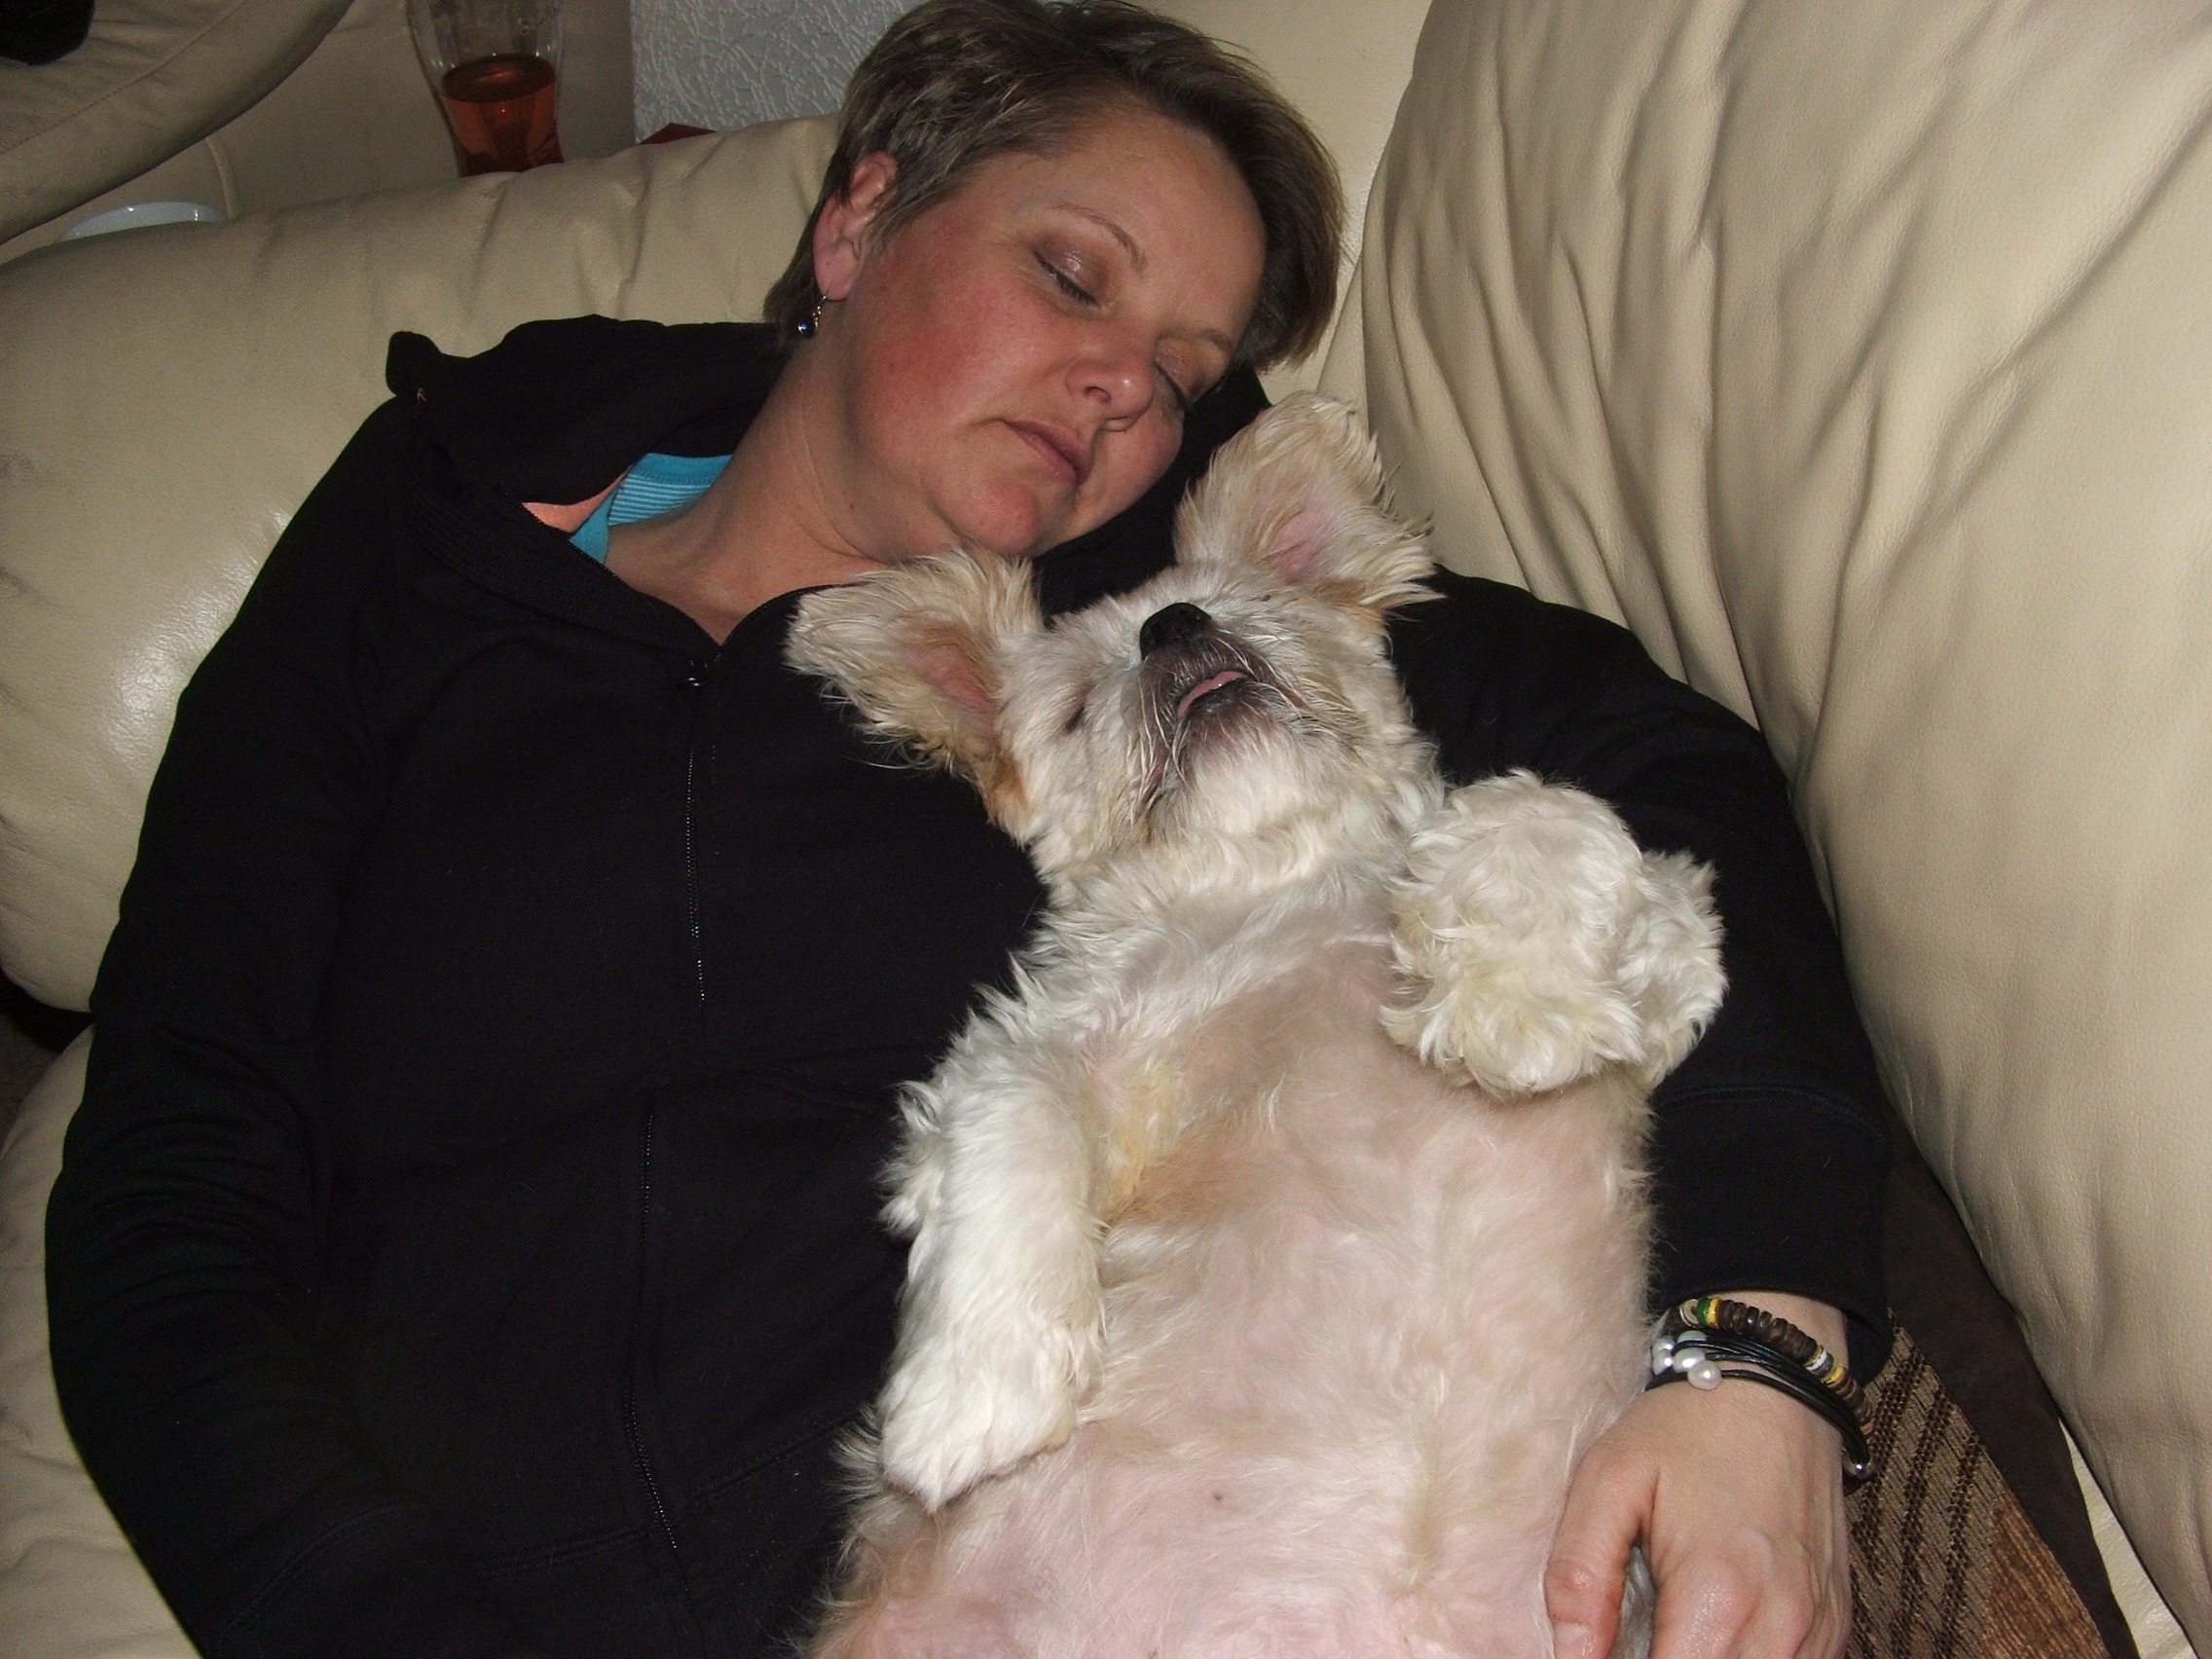
person, woman, puppy, dog, animal, cute, sleeping, mammal, pets, vertebrate, tired, terrier, dog like mammal